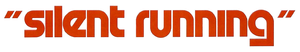
Silent Running
Silent Running er melankolsk amerikansk science fiction-film fra 1971 instrueret af Douglas Trumbull.